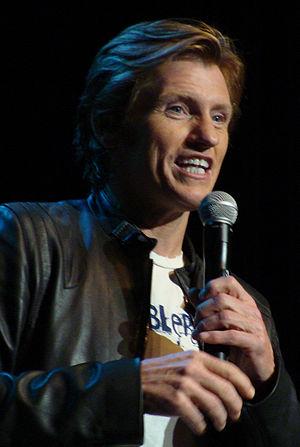
Denis Leary est un acteur, humoriste, producteur et scénariste américain né le 18 août 1957 à Worcester.